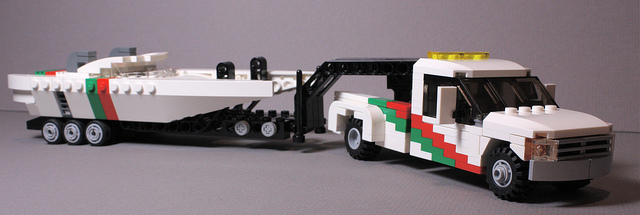
Someone has built a truck and boat out of legos.

A Lego truck pulls a boat that is also made of Legos.

a truck and boar made out of lego blocks

Legos build into a truck with a trailer on the back of it .

A white, green and red toy tow truck.